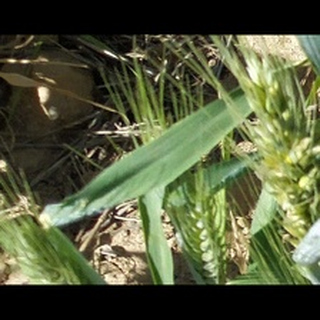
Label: healthy_wheat